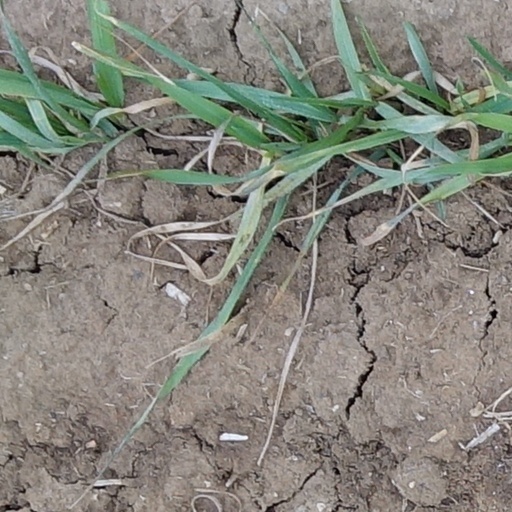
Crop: wheat